Sharpes, Florida

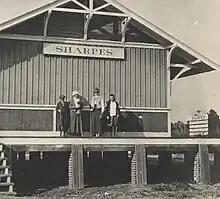
<a href="https%3A//dlab.epfl.ch/wikispeedia/wpcd/wp/f/Florida_East_Coast_Railway.htm">FEC Sharpes Depot

Sharpes may have been named after William H. Sharpe, part of the board of trustees formed to construct the City Point Community Church in Cocoa, FL in early 1885. Henry Flagler extended his Florida East Coast Railroad south from Daytona, building a station at Titusville in 1892.